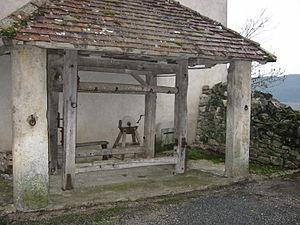
Un travail à ferrer — ou simplement travail — est un dispositif plus ou moins sophistiqué conçu pour maintenir et immobiliser de grands animaux, en particulier lors du ferrage.